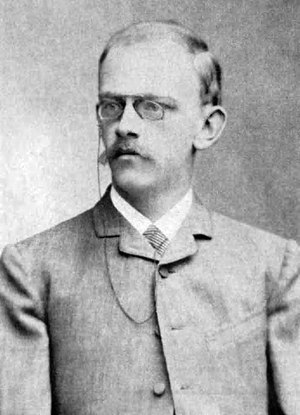
Hilberts problemer
David Hilbert, 1886
Hilberts problemer er en liste bestående af 23 matematiske problemer, der blev fremsat af den tyske matematiker David Hilbert på den internationale matematikkongres i Paris i år 1900. Problemerne var alle uløste dengang, og flere af dem viste sig at være meget betydningsfulde for matematikken i det 20. århundrede. Hilbert præsenterede ti af problemerne på konferencen, da han holdt tale den 8. august i Sorbonne, mens den fulde liste blev udgivet senere.